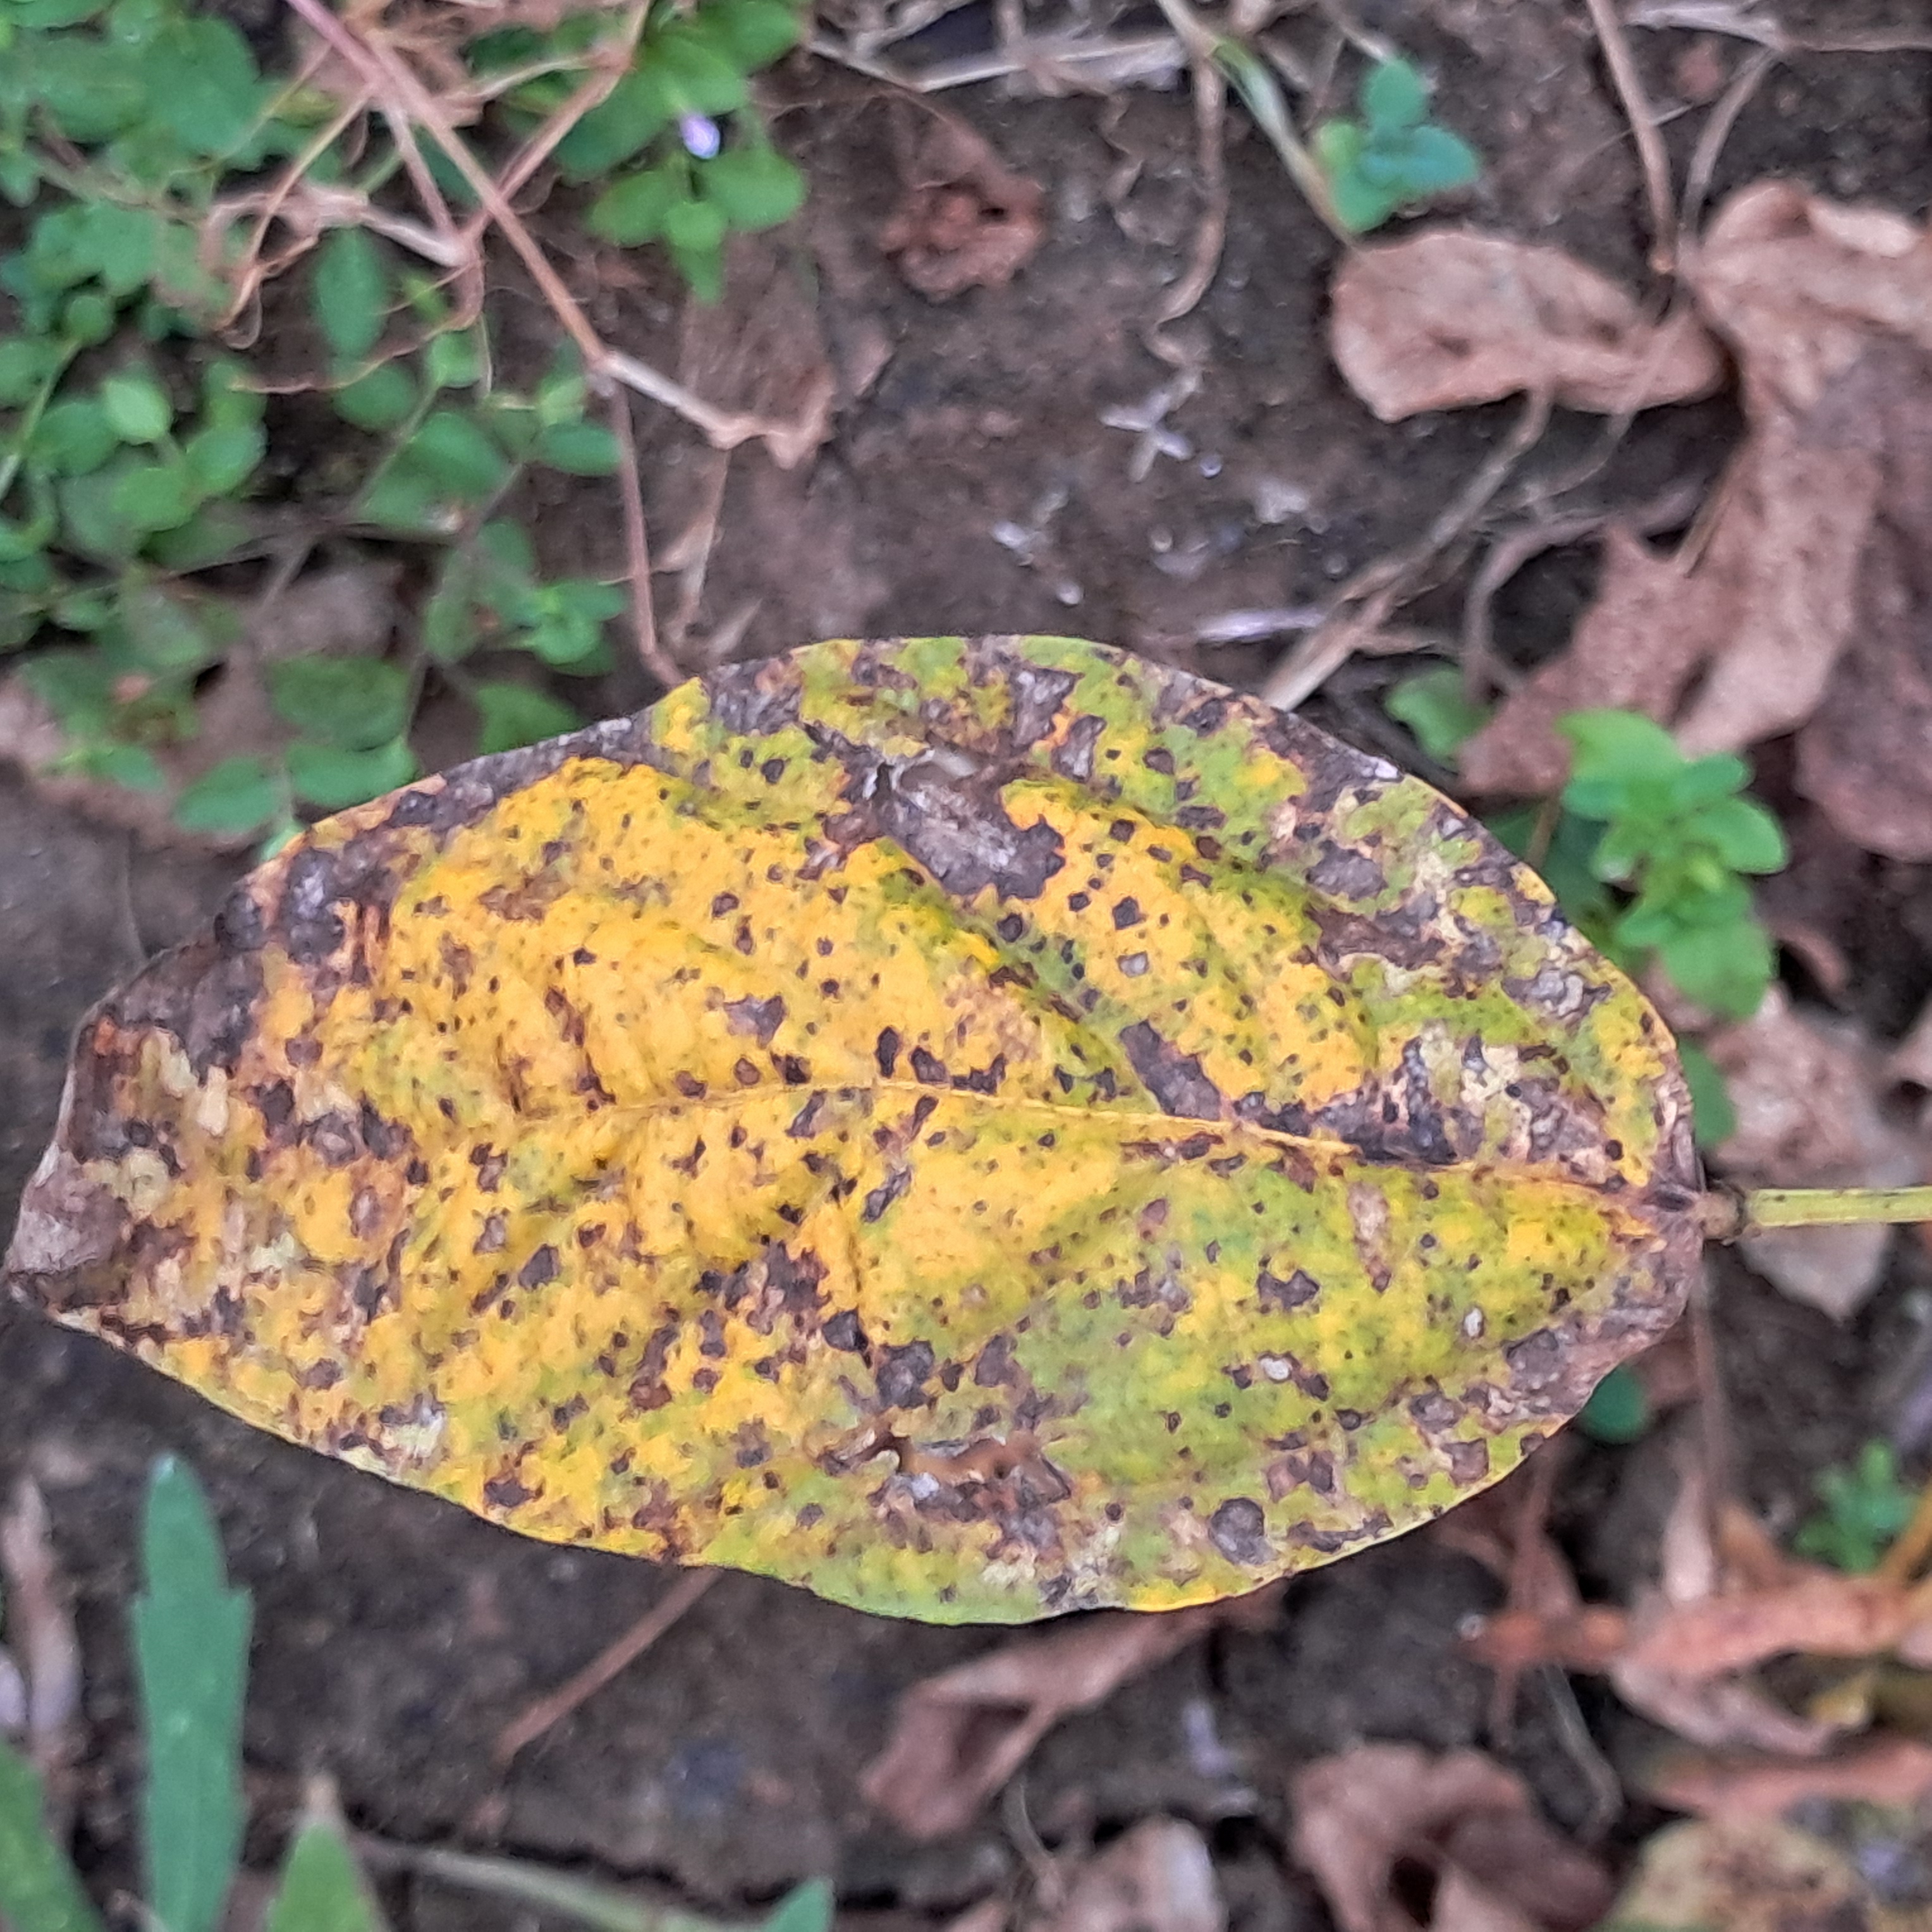
Label: Rust